Roe IV Triplane

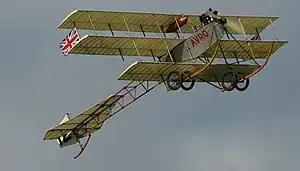
The Shuttleworth Collection's replica Roe IV Triplane

The Roe IV Triplane was an early British aircraft designed by Alliott Verdon Roe and built by A.V. Roe and Company. It was first flown in September 1910.